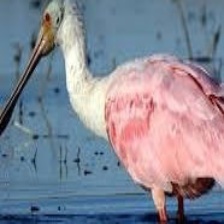
Species: ROSEATE SPOONBILL
Scientific name: PLATALEA AJAJA
ImageNet parent category: spoonbill